Lachezar Baltanov

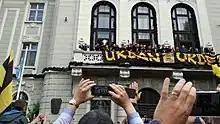
Baltanov and his teammates from Botev Plovdiv celebrating winning the Bulgarian Football Cup in 2017

Baltanov became the new captain of the team after the departure of Yordan Hristov. During the preseason friendly games Baltanov scored against FC Eurocollege.